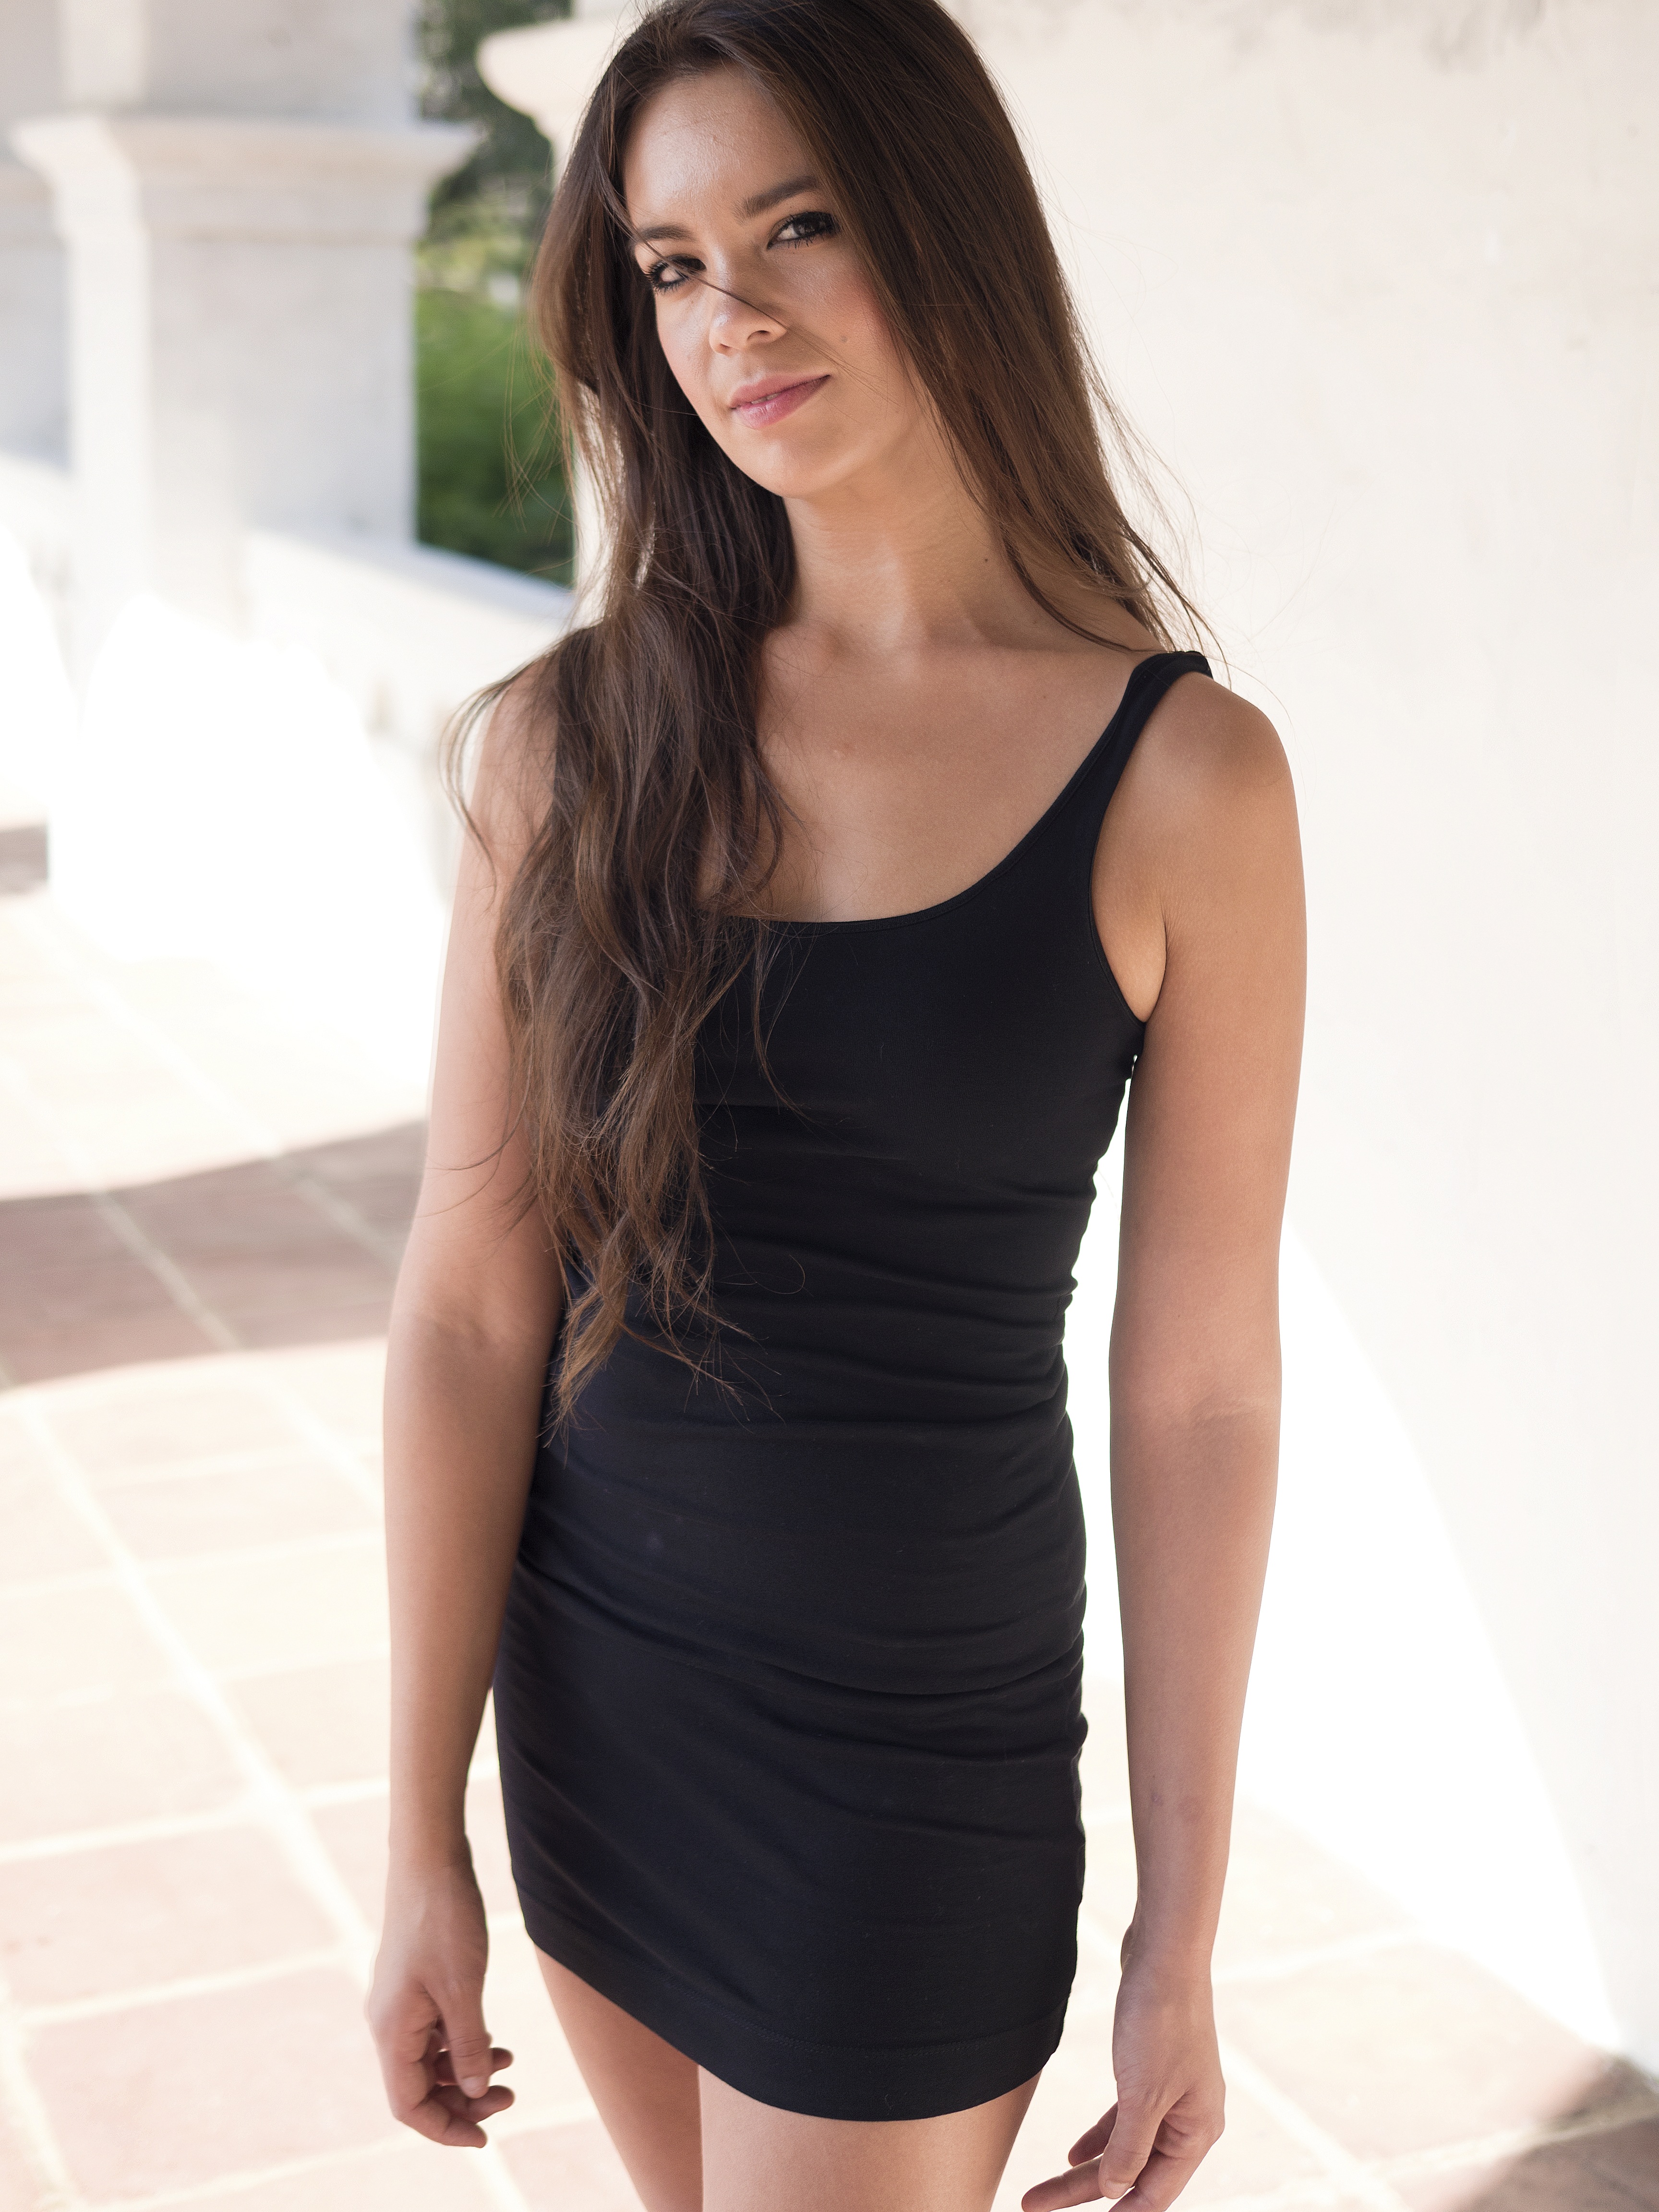
girl, woman, leg, standing, fashion, clothing, smiling, swimwear, long hair, black dress, human body, lingerie, posing, textile, dress, neck, columns, thigh, beautiful, sexy, abdomen, sleeve, photo shoot, brown hair, miniskirt, wavy hair, tight dress, undergarment, little black dress, supermodel, active undergarment, cocktail dress